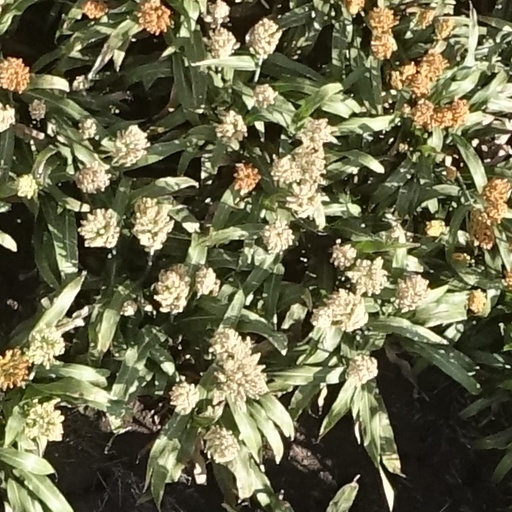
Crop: sorghum